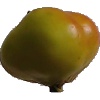
Label: Apple Red Yellow 2